Silas X. Floyd

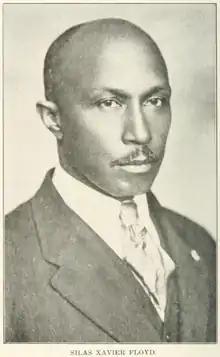
Silas Xavier Floyd in 1920

Silas Xavier Floyd (1869 – September 19, 1923) was an African-American educator, preacher, and journalist. Active in Augusta, Georgia, he was a writer and editor at the "Augusta Sentinel" and later wrote for the "Augusta Chronicle". In 1892 he co-founded the Negro Press Association of Georgia. He was pastor at Augusta's Tabernacle Baptist Church and was a prominent agent of the International Sunday School Convention. He was also a public school principal and an officer of the National Association of Teachers in Colored Schools.